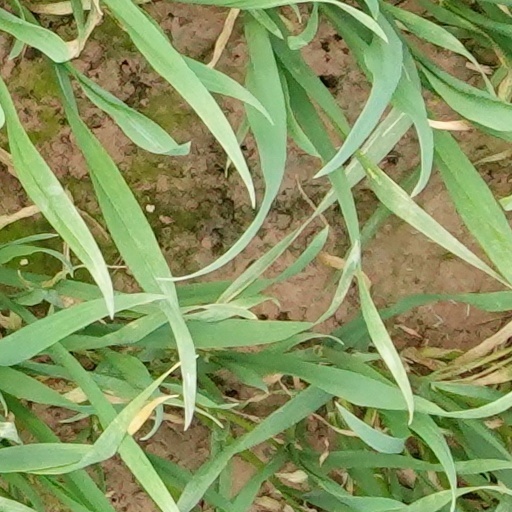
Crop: wheat